Tom Ginsburg

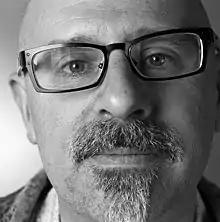
Tom Ginsburg, Chicago, 2015Photograph by <a href="https%3A//www.kenresnick.com/">Kenneth Resnick

Tom Ginsburg (born February 22, 1967) is the Leo Spitz Distinguished Service Professor of International Law, Professor of Political Science and Faculty Director of the Malyi Center for the Study of Institutional and Legal Integrity and the Forum for Free Inquiry and Expression at the University of Chicago. He is an elected member of the American Academy of Arts and Sciences. He is primarily known as a scholar of international and comparative law, with a focus on constitutions and a regional specialty of East Asia.